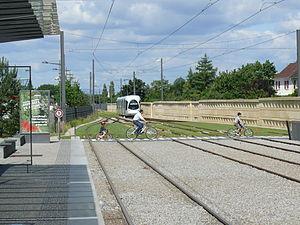
"Rhônexpress est une ""liaison rail aéroport "", exploitée en mode tramway express, permettant de relier le centre de Lyon à son aéroport international, l'aéroport de Lyon-Saint-Exupéry.
La ligne 3 du tramway de Lyon, plus simplement nommée T3, également appelée LEA, est une ligne de tramway de la métropole de Lyon ouverte le 5 décembre 2006 entre la gare de la Part-Dieu à Lyon et la zone industrielle de Meyzieu dans l'Est lyonnais. La ligne transporte quotidiennement 27 000 passagers en moyenne en 2010, près de 40 000 en 2016 et 50 000 en 2018. Depuis le 10 juin 2014, la ligne est prolongée, en semaine, d'une station vers l'extension du parc relais de Meyzieu.